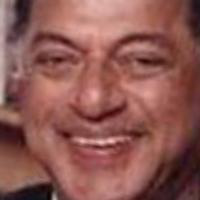
Age group: age 56-65